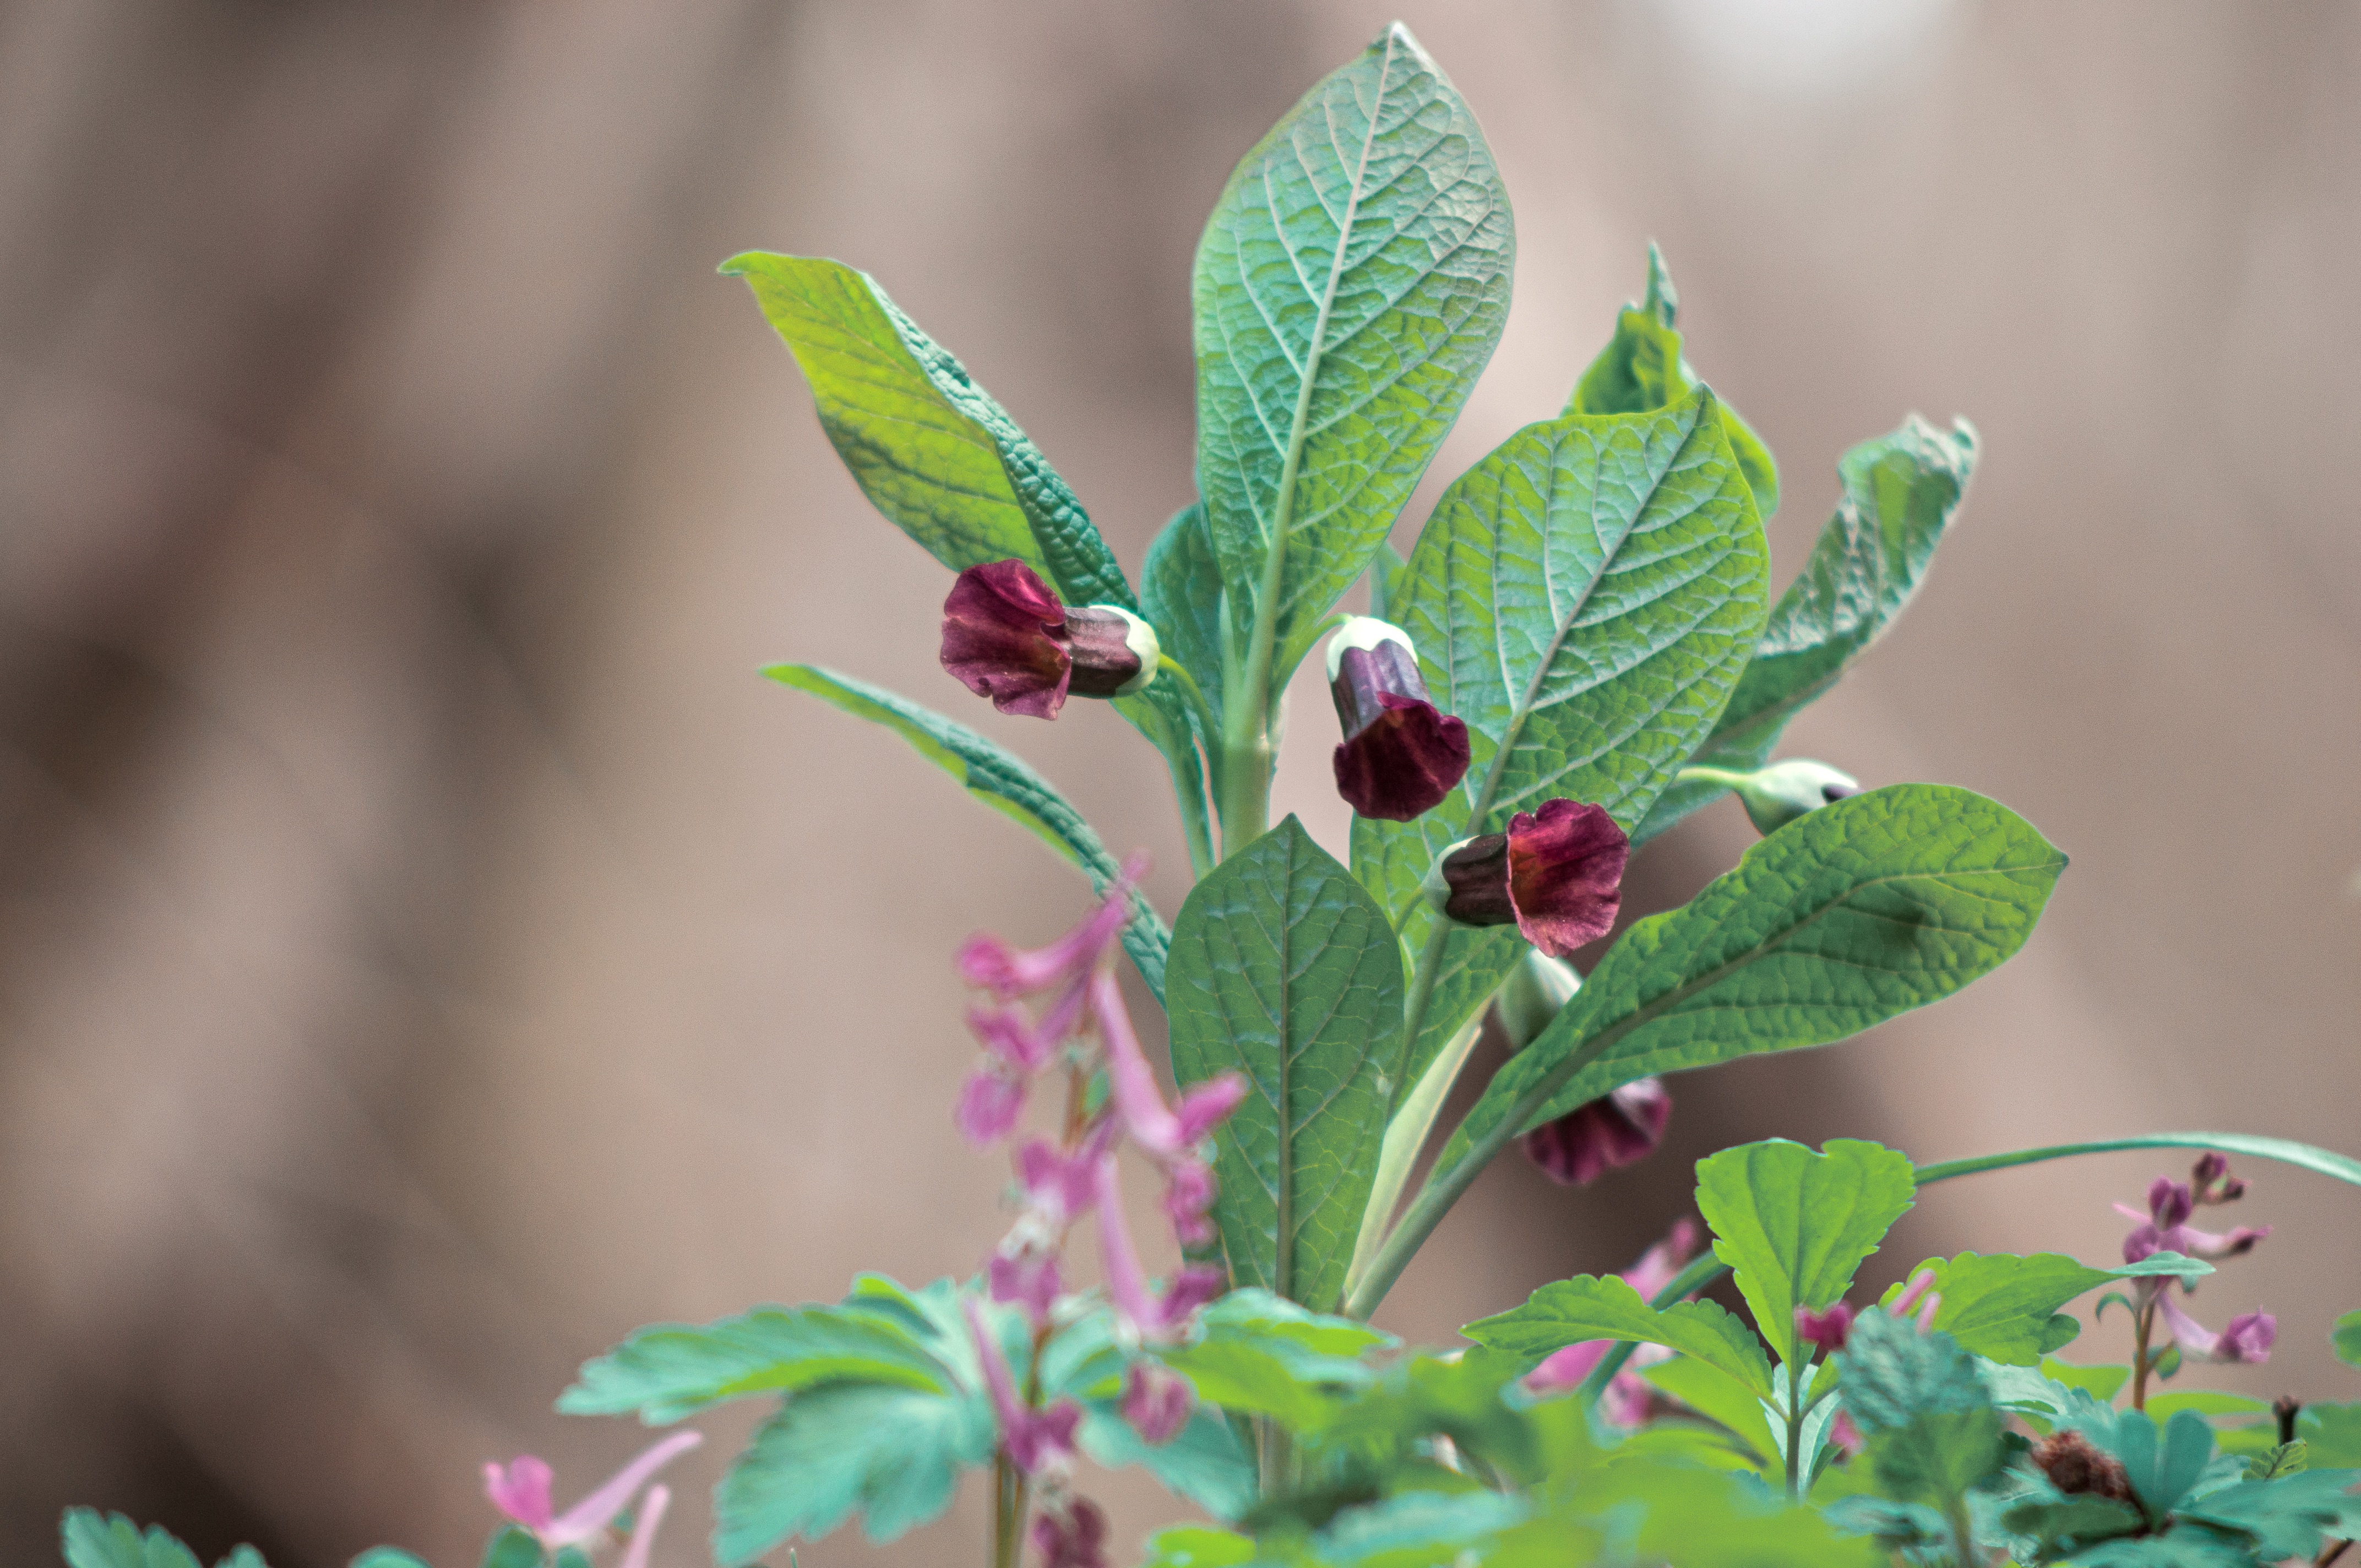
nature, blossom, plant, leaf, flower, herb, produce, botany, flora, wildflower, shrub, macro photography, flowering plant, annual plant, land plant